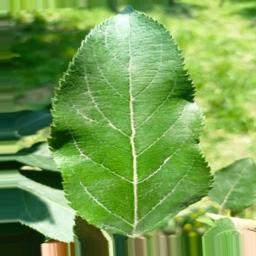
Label: Healthy